Notes from the Gallows

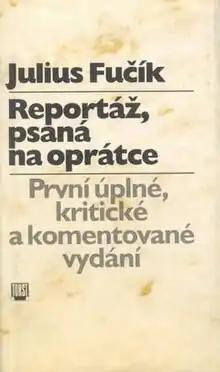
Cover of the first edition of the book to contain the original text in full, 1995. 'Notes from the Gallows: The First Complete, Critical, Annotated Edition'

Notes from the Gallows (also published as "Report from the Gallows") is a collection of notes written by the anti-Nazi, communist journalist, Julius Fučík, originally on pieces of cigarette paper, while imprisoned by the Gestapo in the Pankrac district of Prague in 1942. The book's Czech title is "Reportáž, psaná na oprátce", literally "Report Written on the Noose".